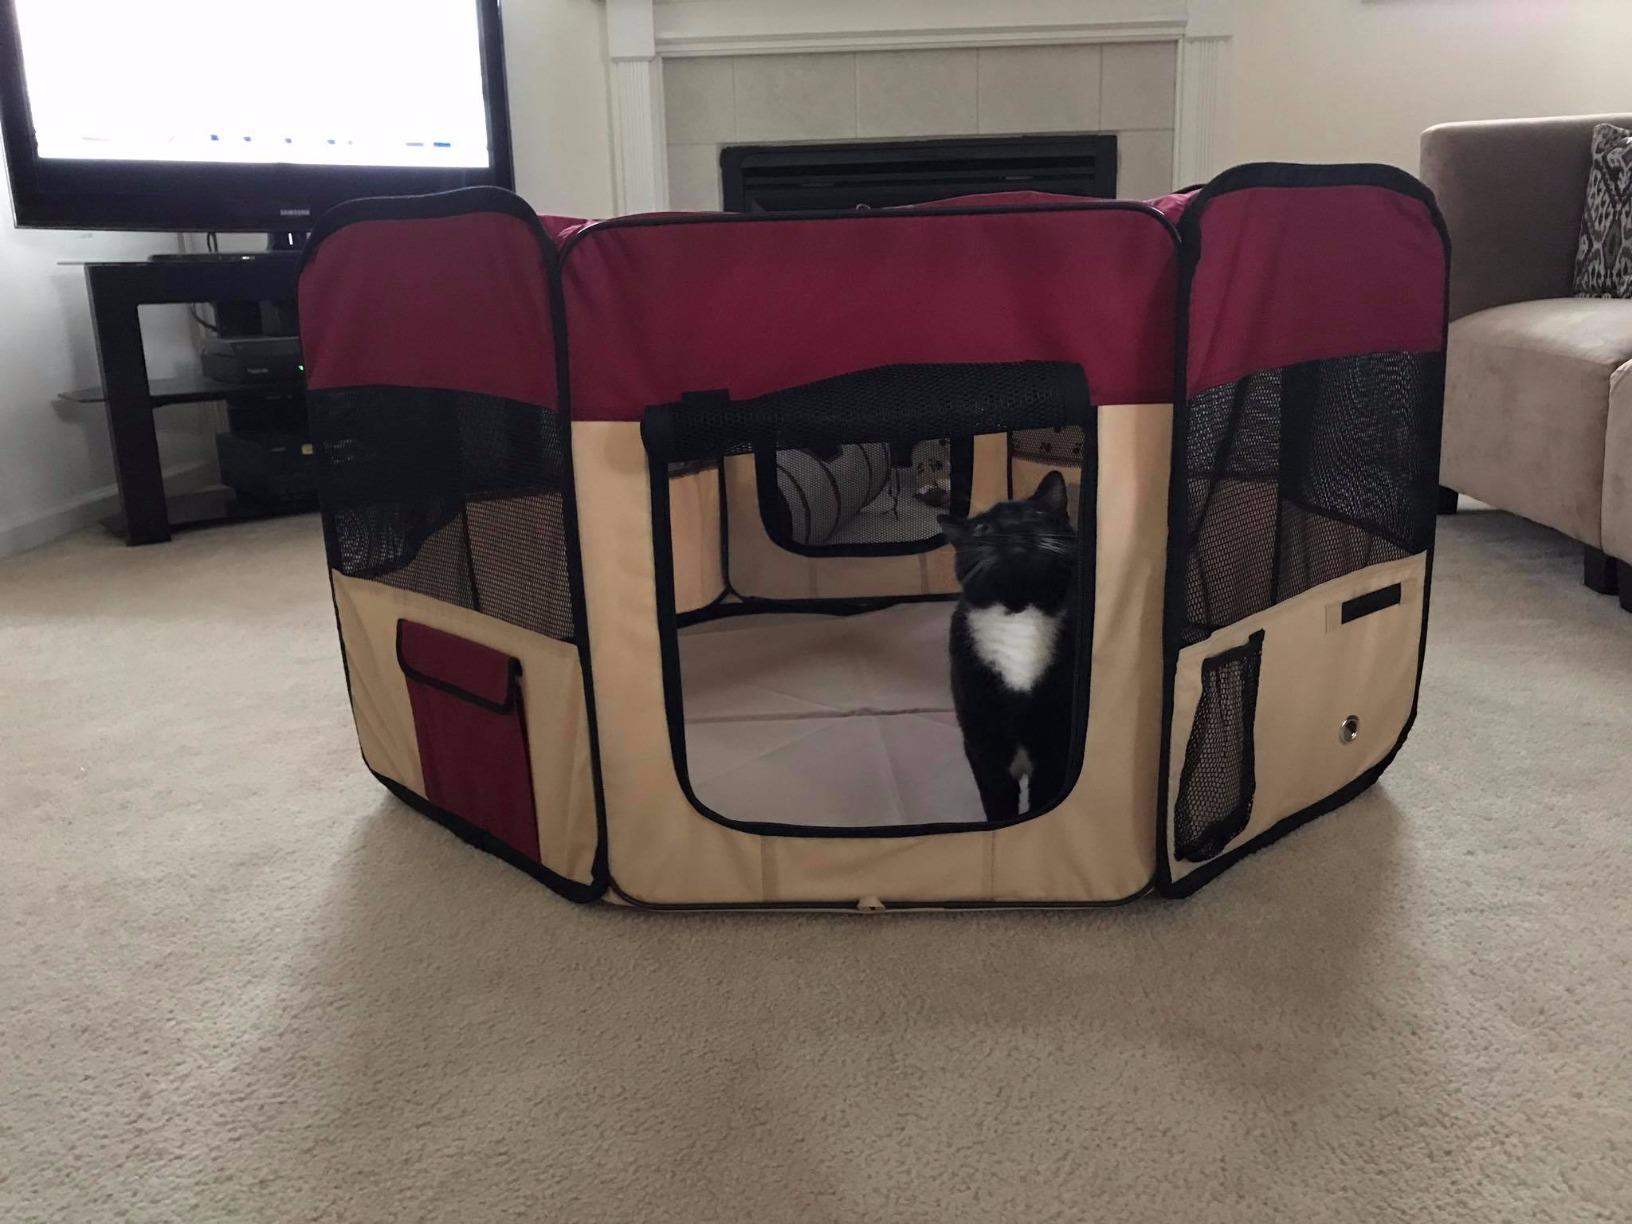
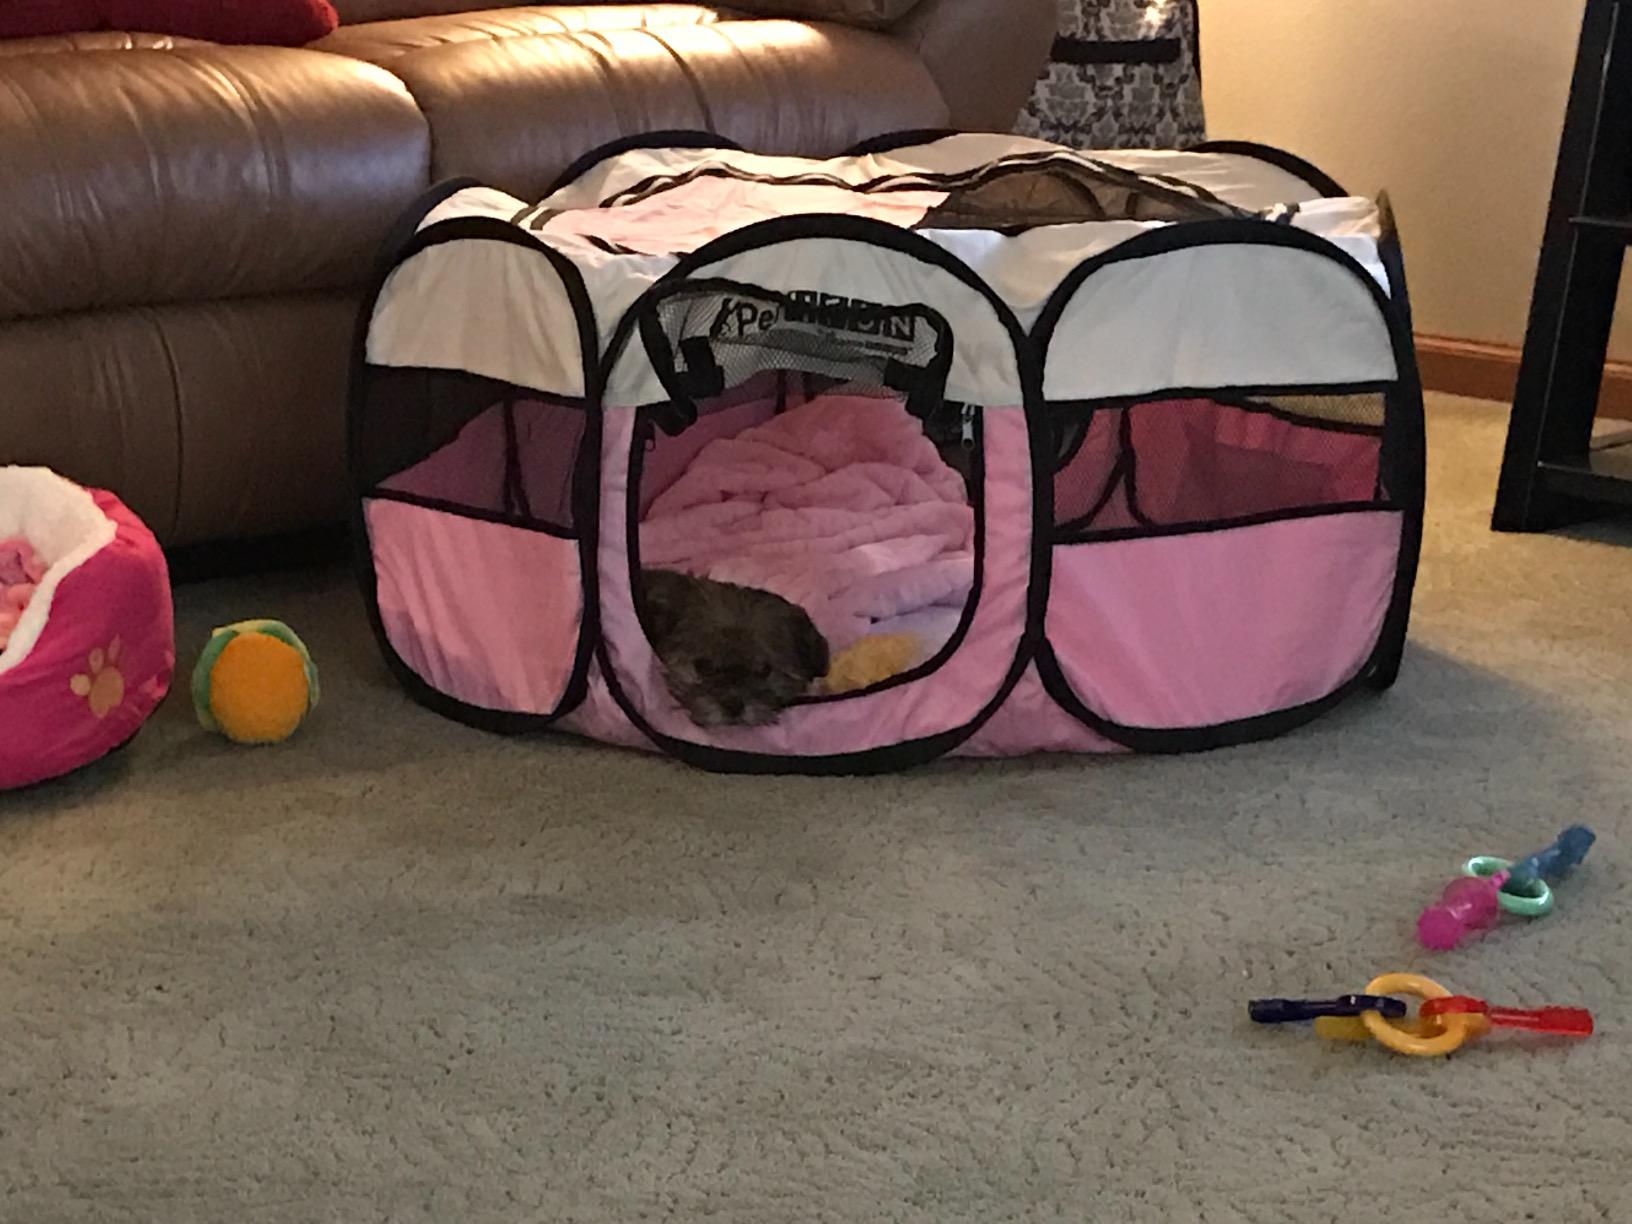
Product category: items_kennel
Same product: no